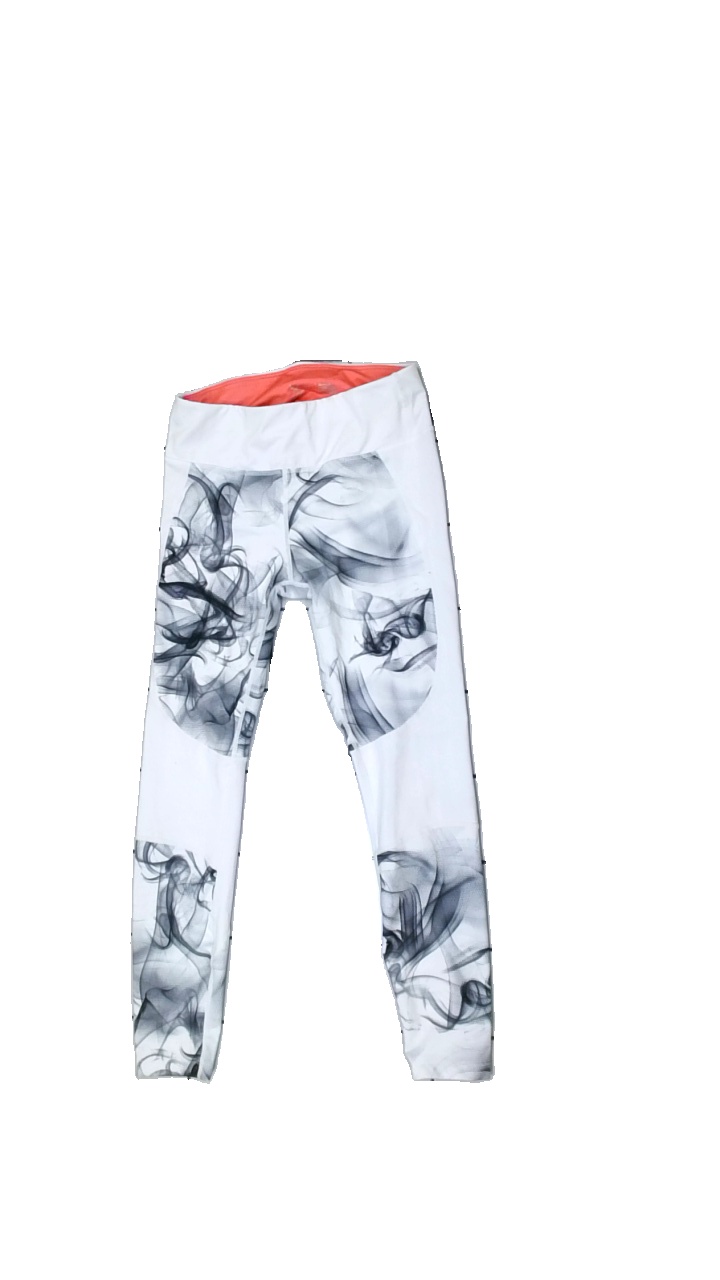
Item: Tights (Ladies)
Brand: Soc (stadium)
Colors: Pink, White, Grey
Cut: Tight
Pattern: Other
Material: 100% Polyester
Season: All
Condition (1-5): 2
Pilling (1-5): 3
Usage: Recycle
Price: <50